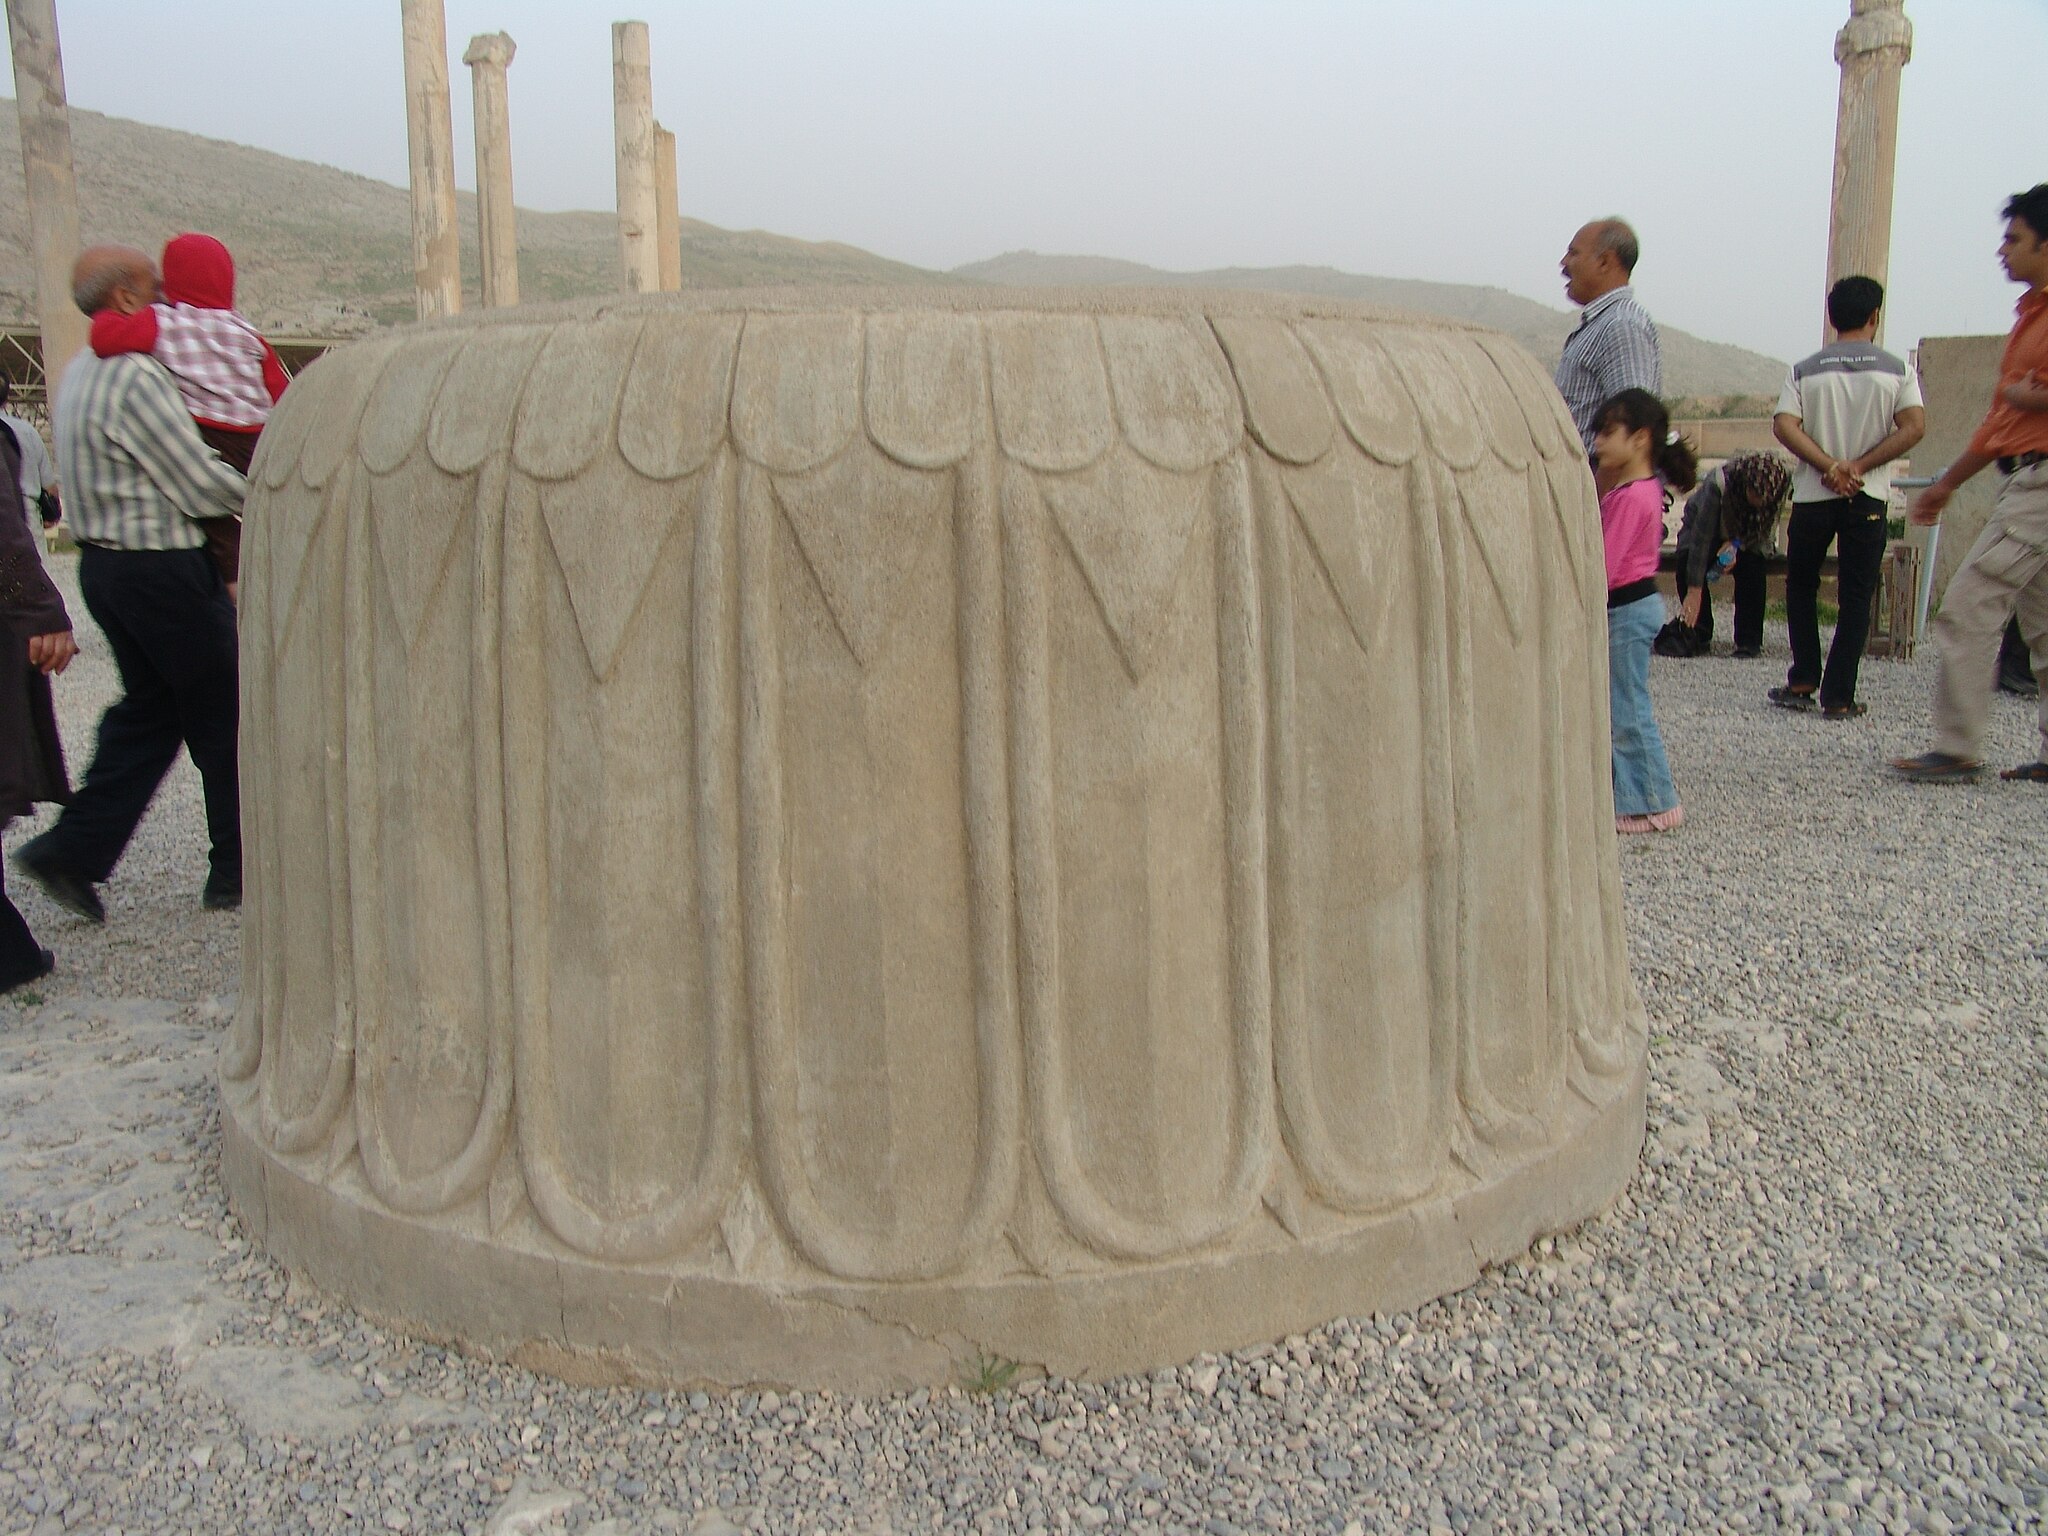
Title: Persepolis Darafsh 2 (58)
Description: Persepolis
Date: 2010-03-21 18:10:28
Categories: GFDL, Taken with Sony DSC-F828, License migration redundant, Self-published work, Files with coordinates missing SDC location of creation, 2010 in Persepolis, Photos by Darafsh Kaviyani, Details of Apadana of Persepolis